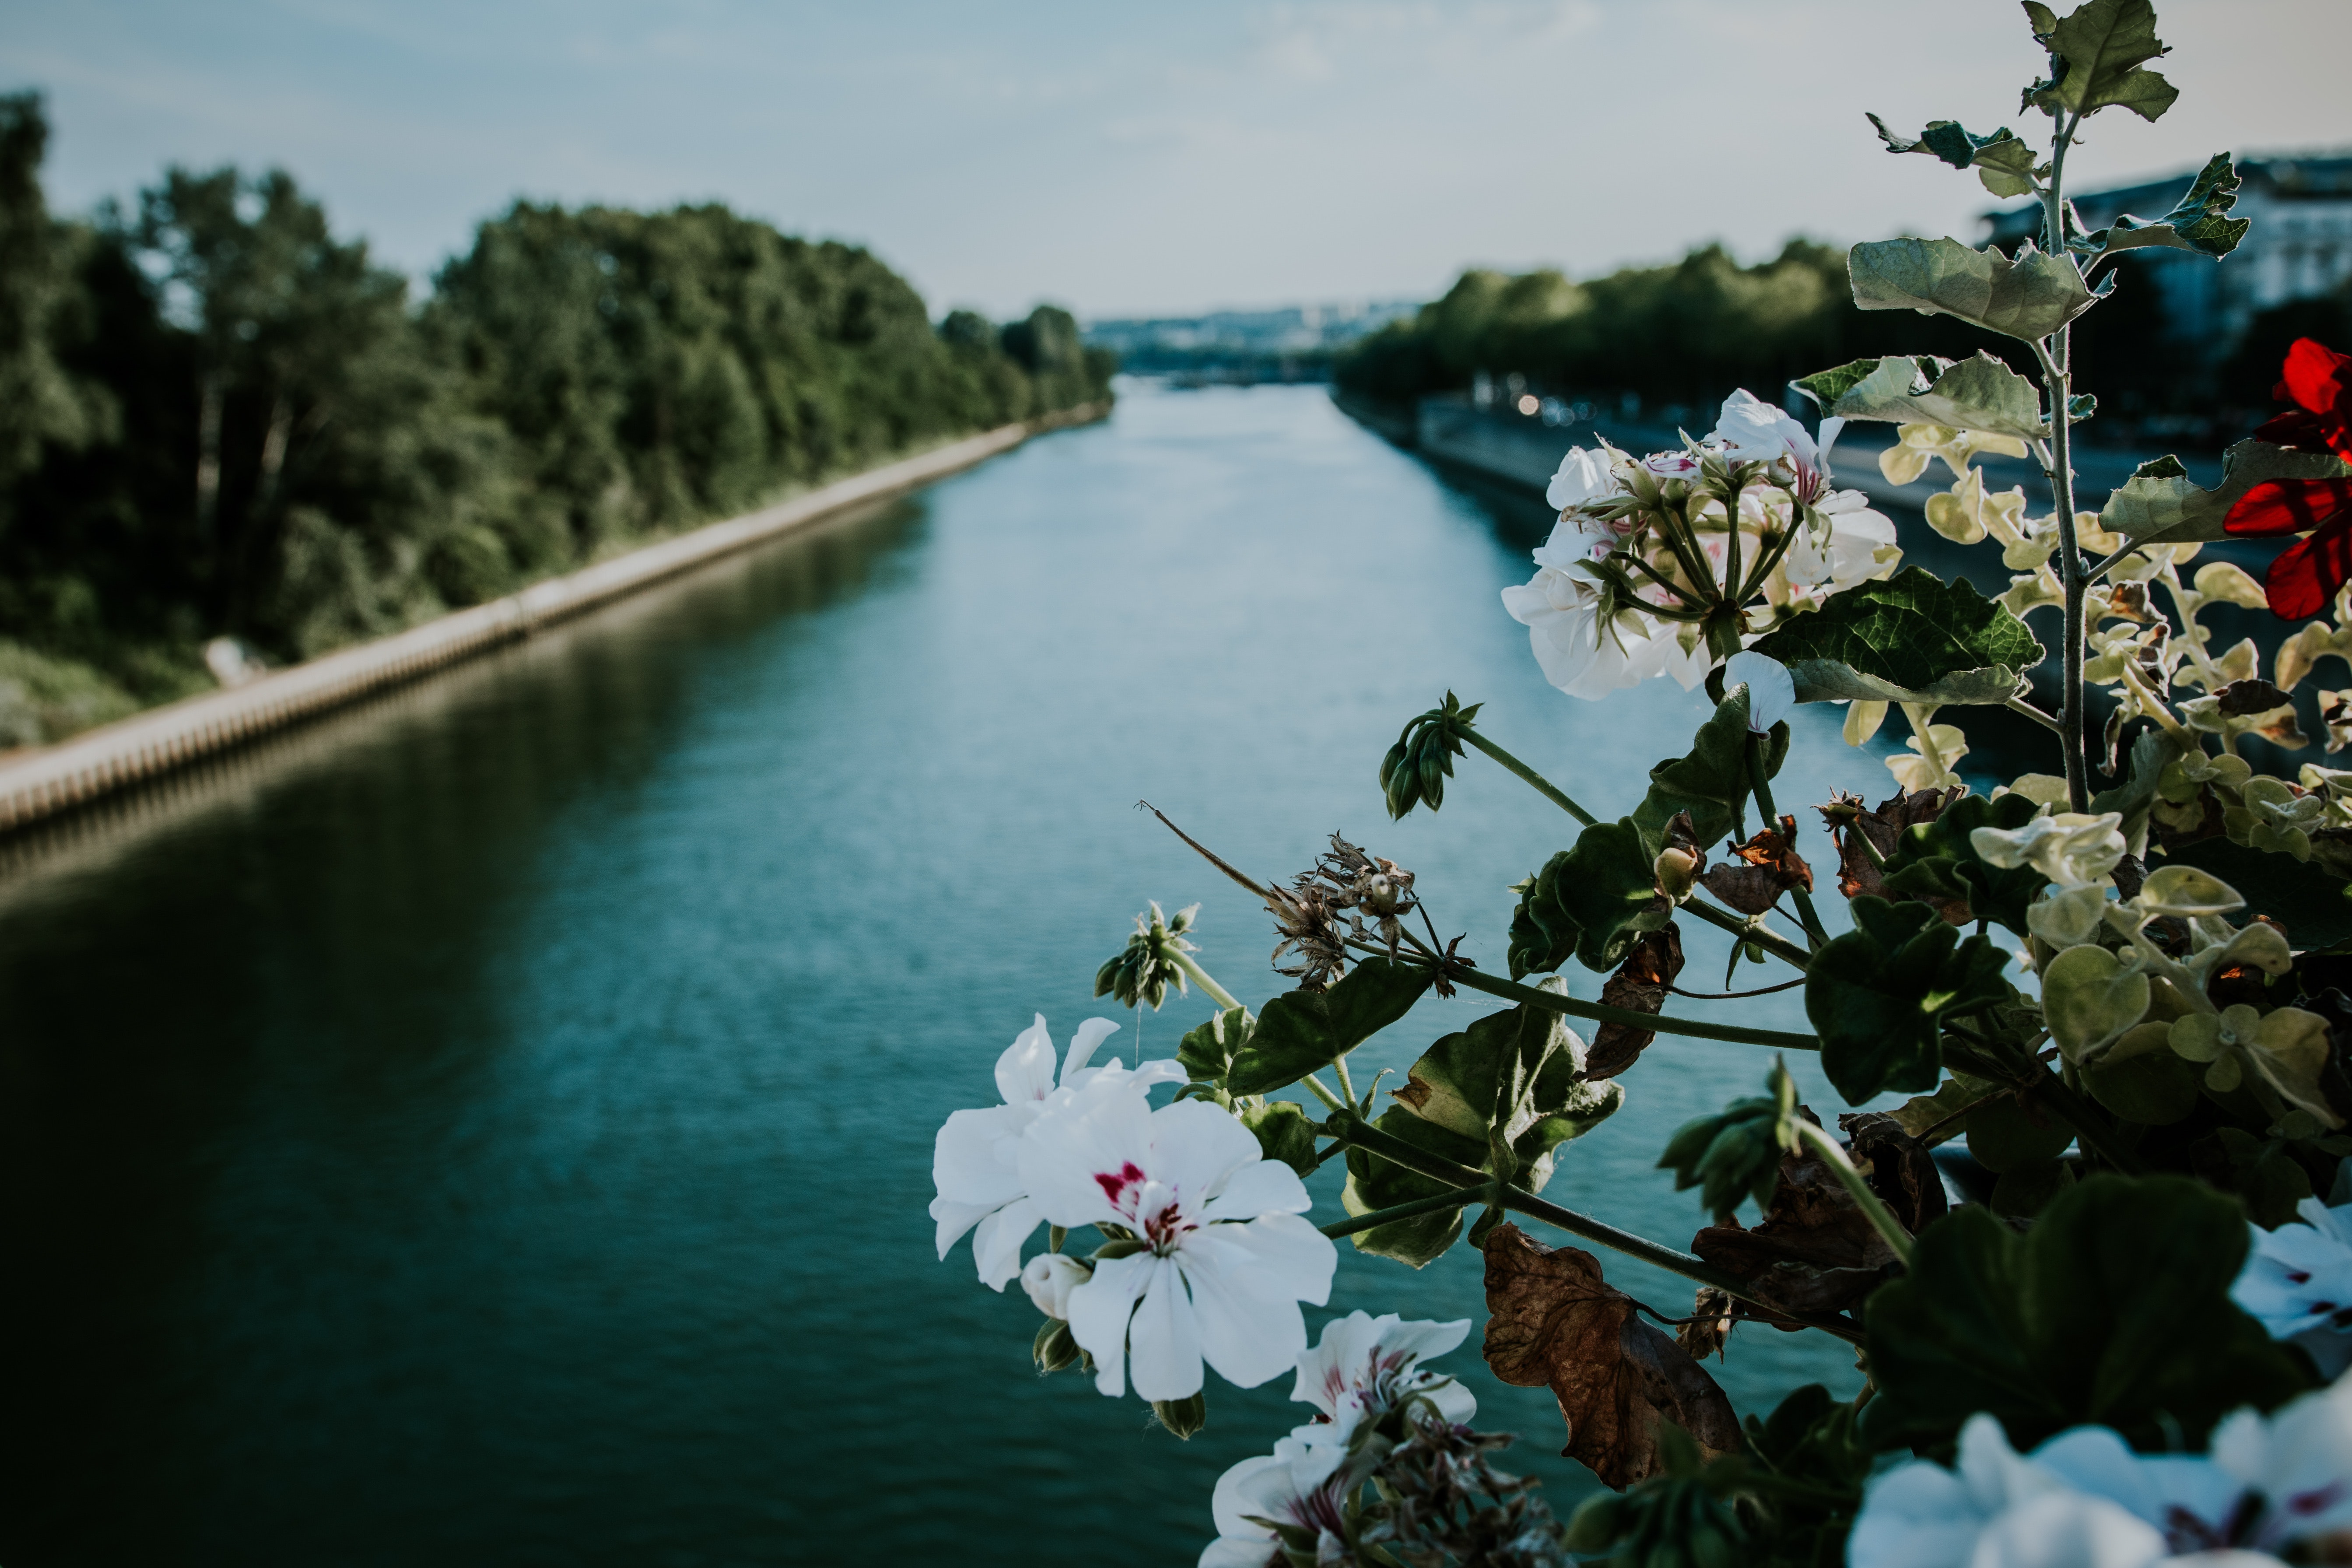
water, waterway, body of water, reflection, flower, plant, river, flora, sky, tree, sea, bank, landscape, canal, water resources, tourism, lake